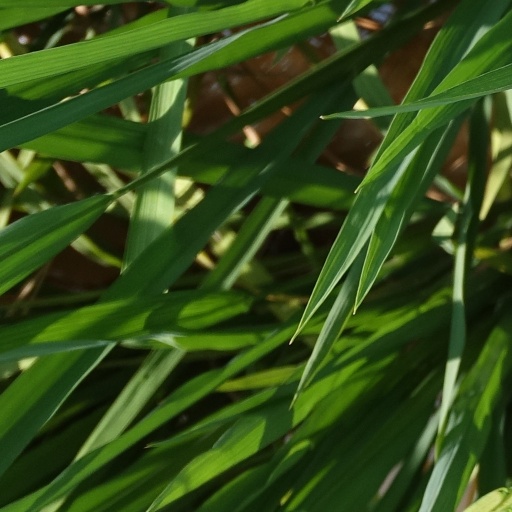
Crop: rice